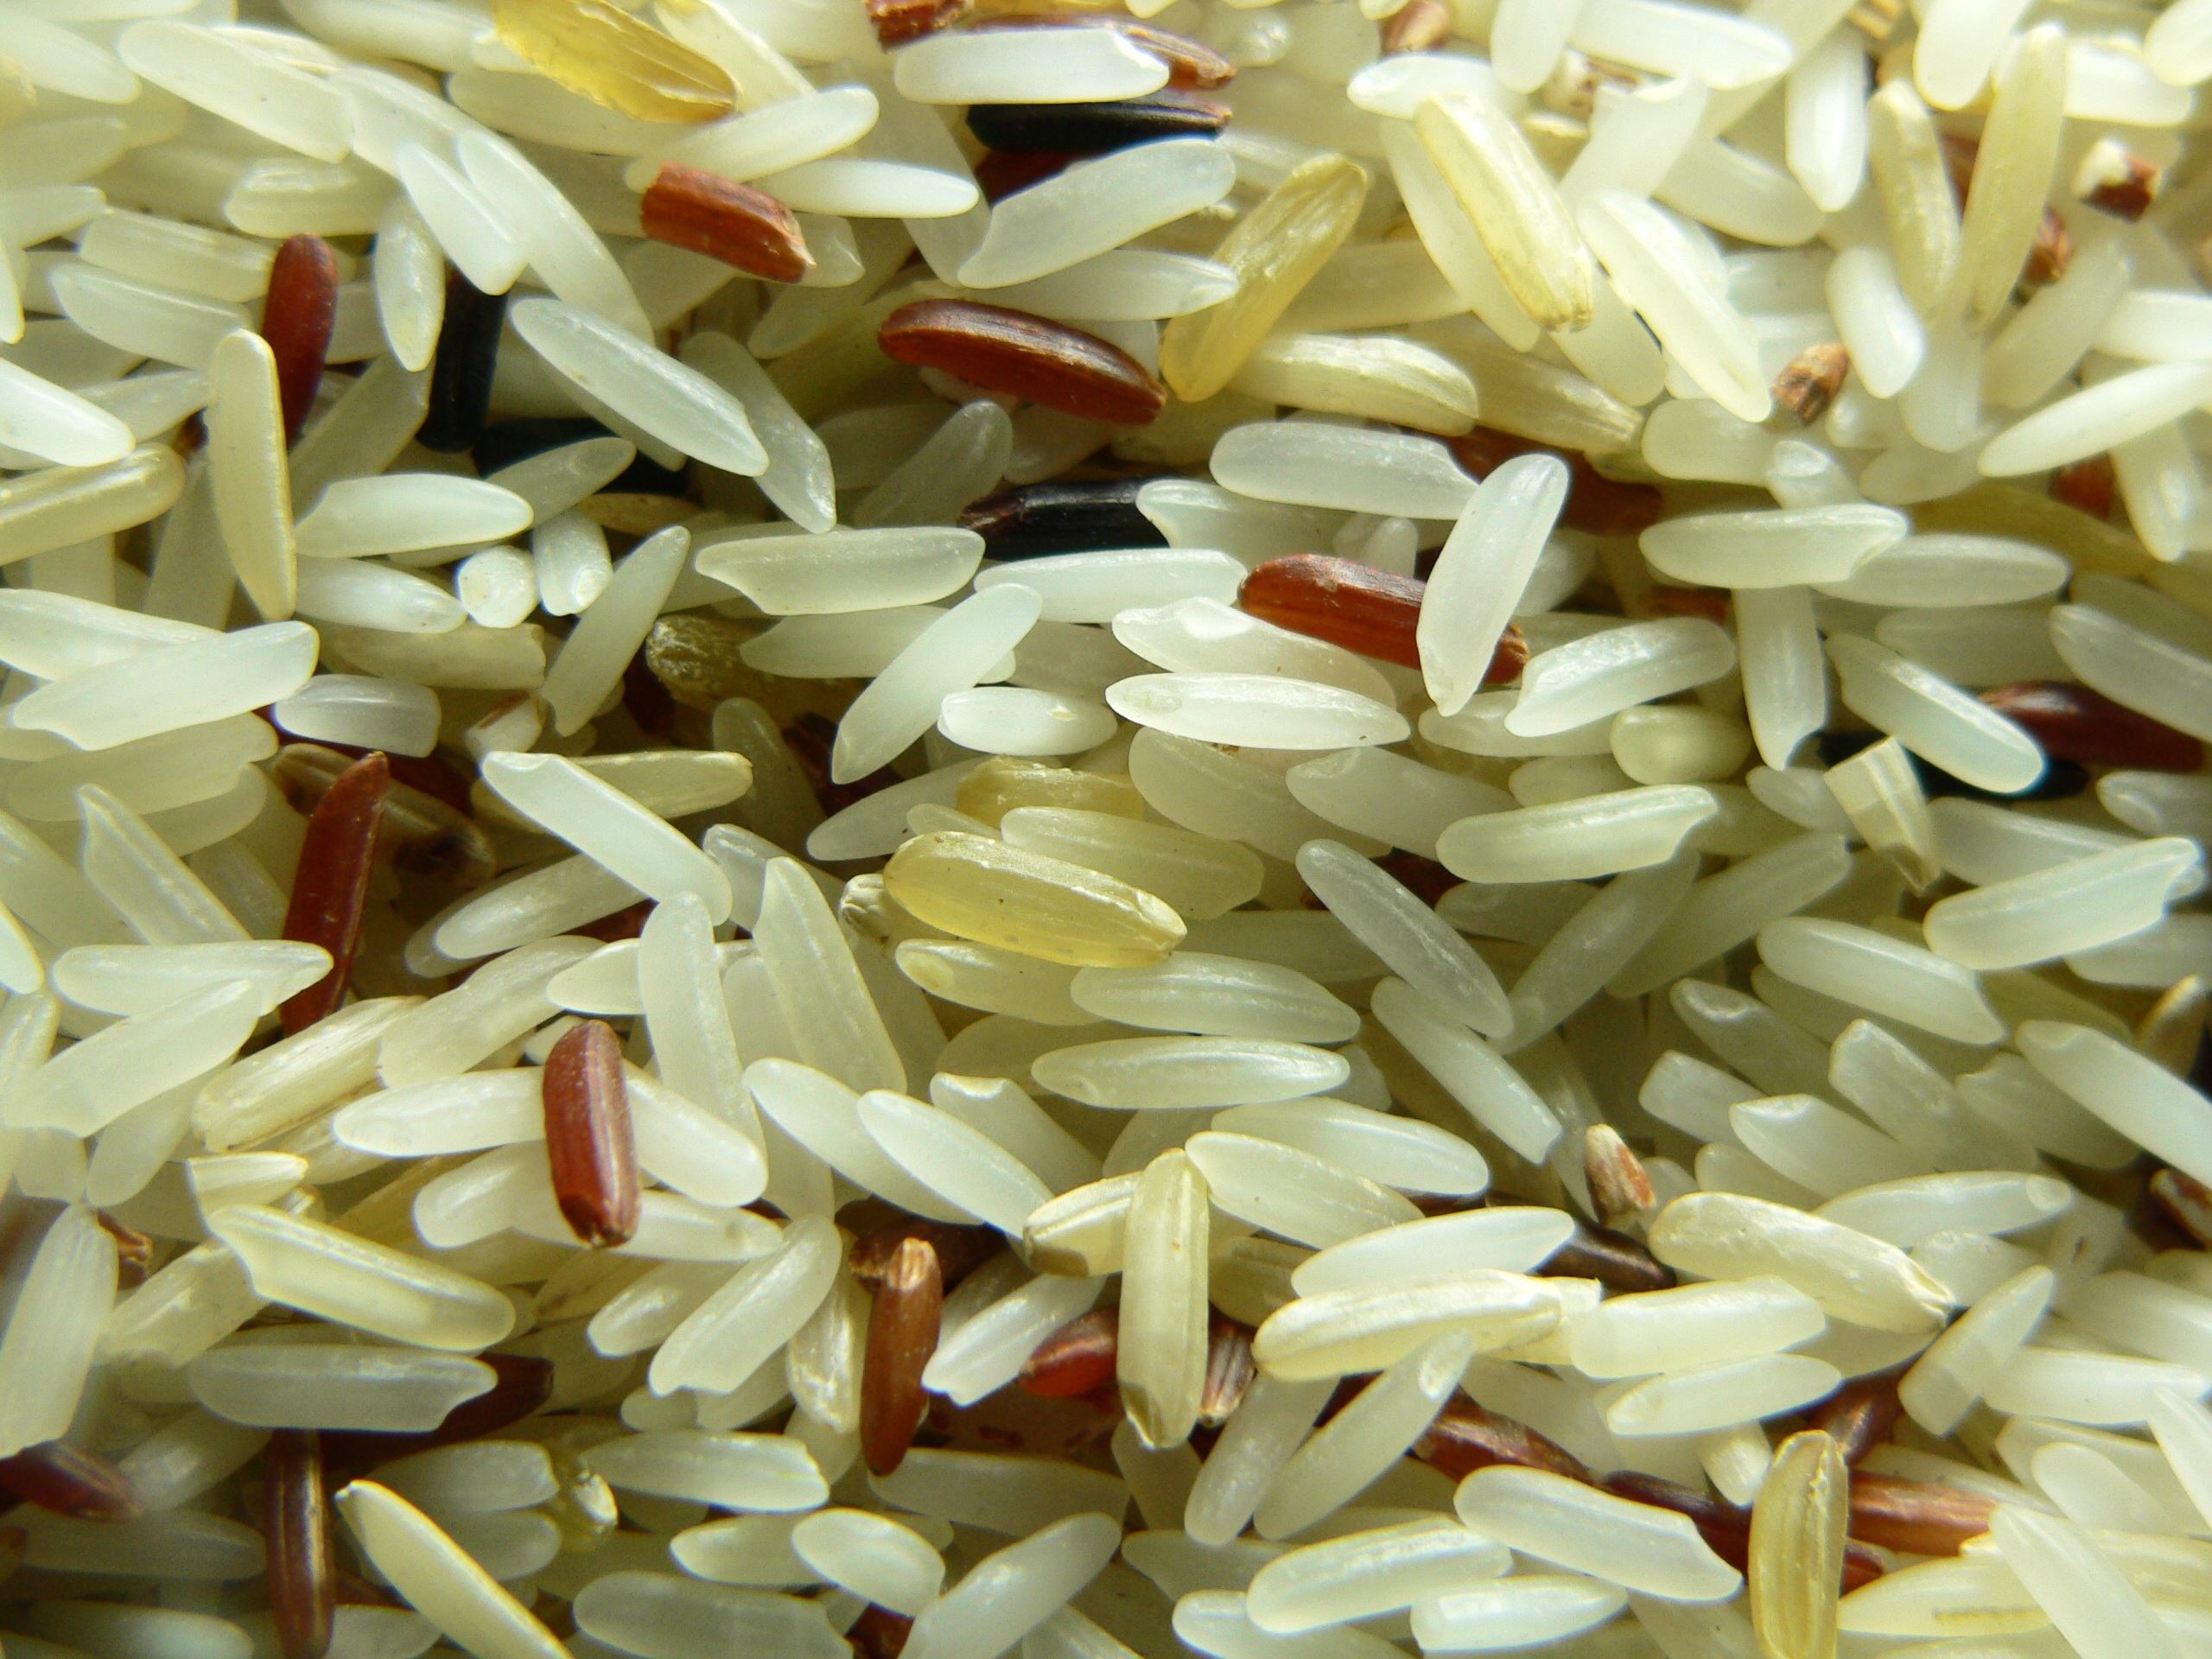
nature, plant, farm, grain, seed, flower, dish, meal, food, harvest, cooking, ingredient, produce, crop, natural, rice, thailand, eating, nutrition, flowering plant, commodity, jasmine rice, white rice, grass family, land plant, food grain